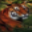
Label: tiger